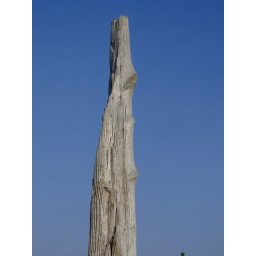
An old wooden post against the fresh blue sky. Luvley!